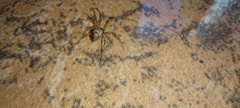
Species: Parasteatoda_tepidariorum